Poetry

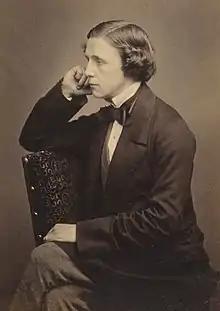
Lewis Carroll

Poetry can be a powerful vehicle for satire. The Romans had a strong tradition of satirical poetry, often written for political purposes. A notable example is the Roman poet Juvenal's satires.